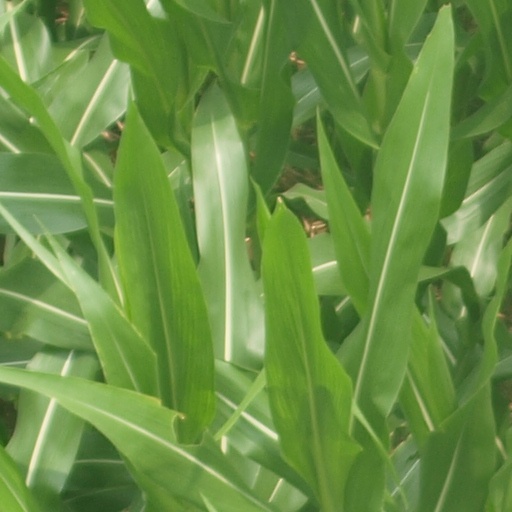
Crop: maize; corn